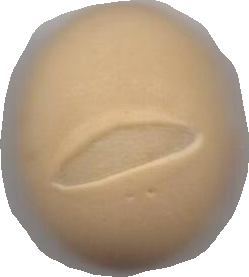
Variety: Dega